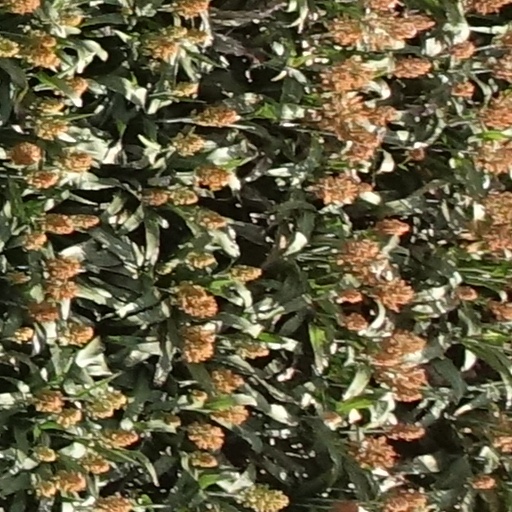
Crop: sorghum